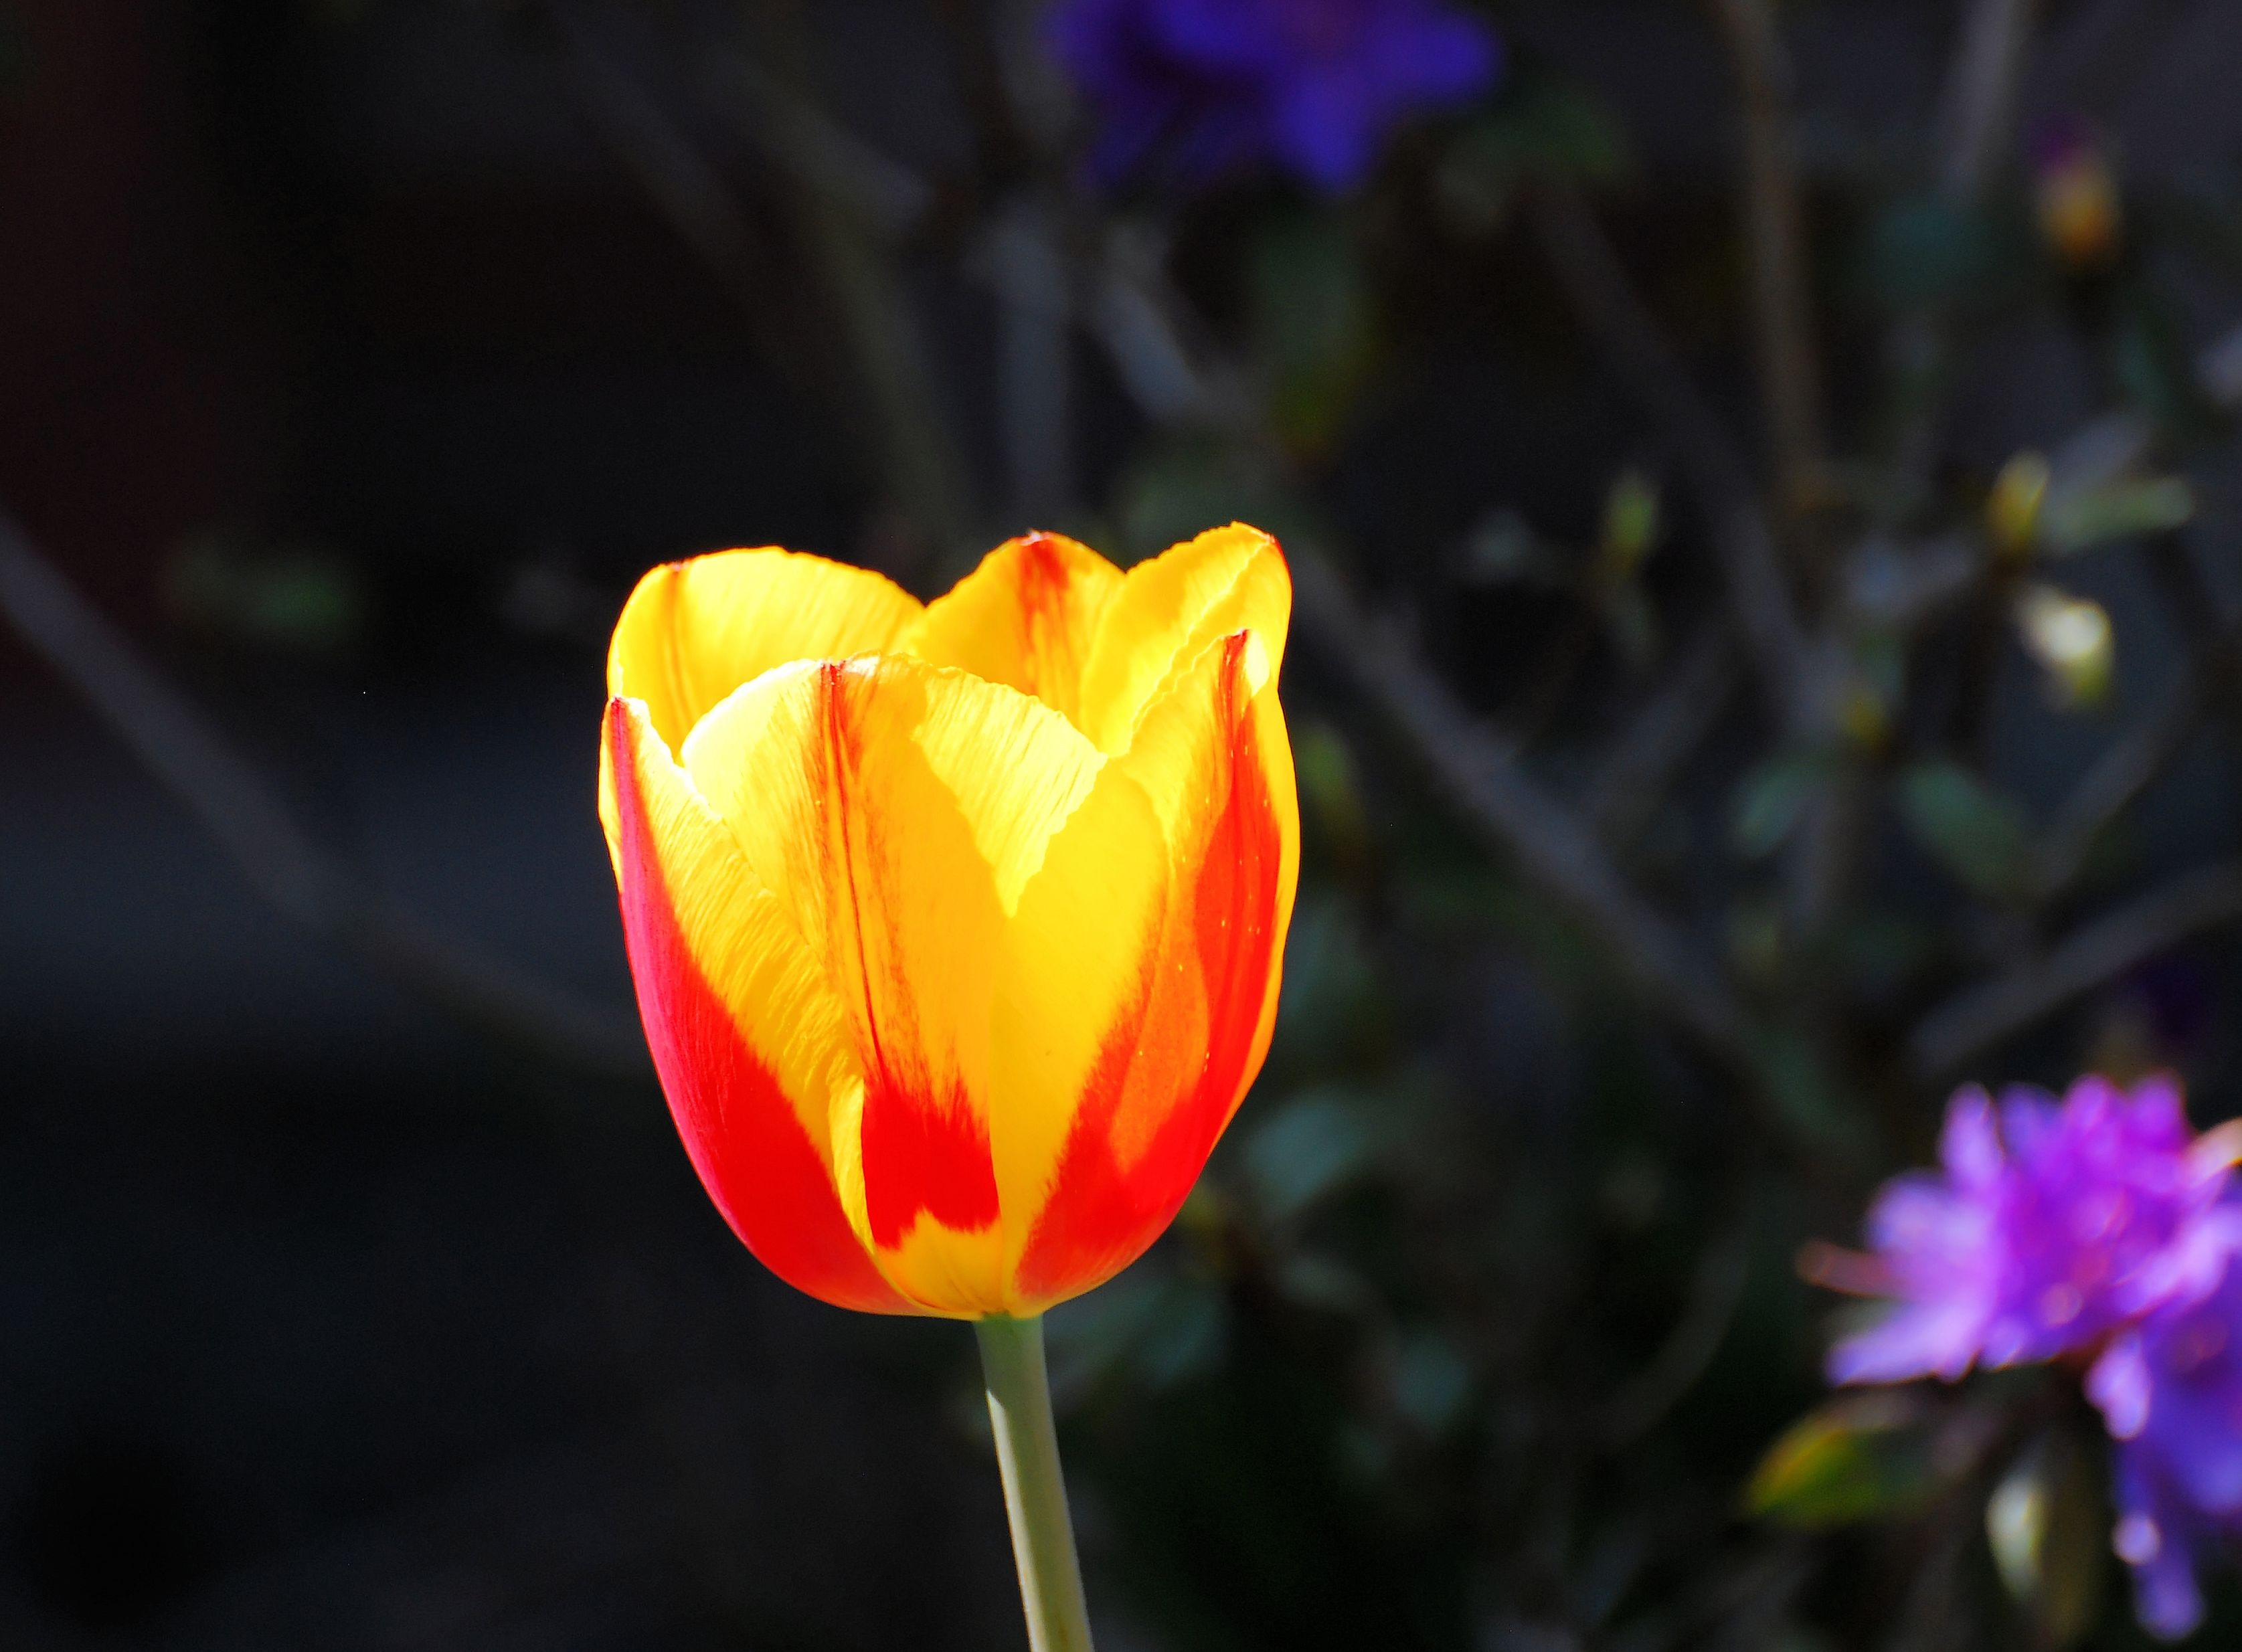
nature, blossom, plant, flower, petal, bloom, tulip, spring, red, colorful, yellow, garden, close, flora, macro photography, flowering plant, lily family, plant stem, land plant